Juquila District

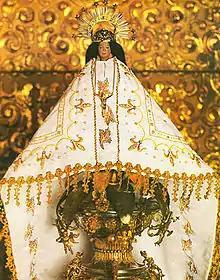

The most important economic activity is agriculture, including cultivation of maize, beans and vegetables for personal consumption. The people practice animal husbandry on a small scale, and some also hunt and fish. Coffee is grown inland, and various types of fruit near the coast.